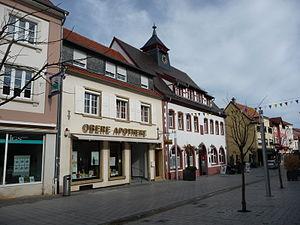
Grünstadt est une ville de l'arrondissement de Bad Dürkheim dans le Land de Rhénanie-Palatinat, en Allemagne. La ville de Grünstadt est considérée comme le centre géographique du Leininger Land.